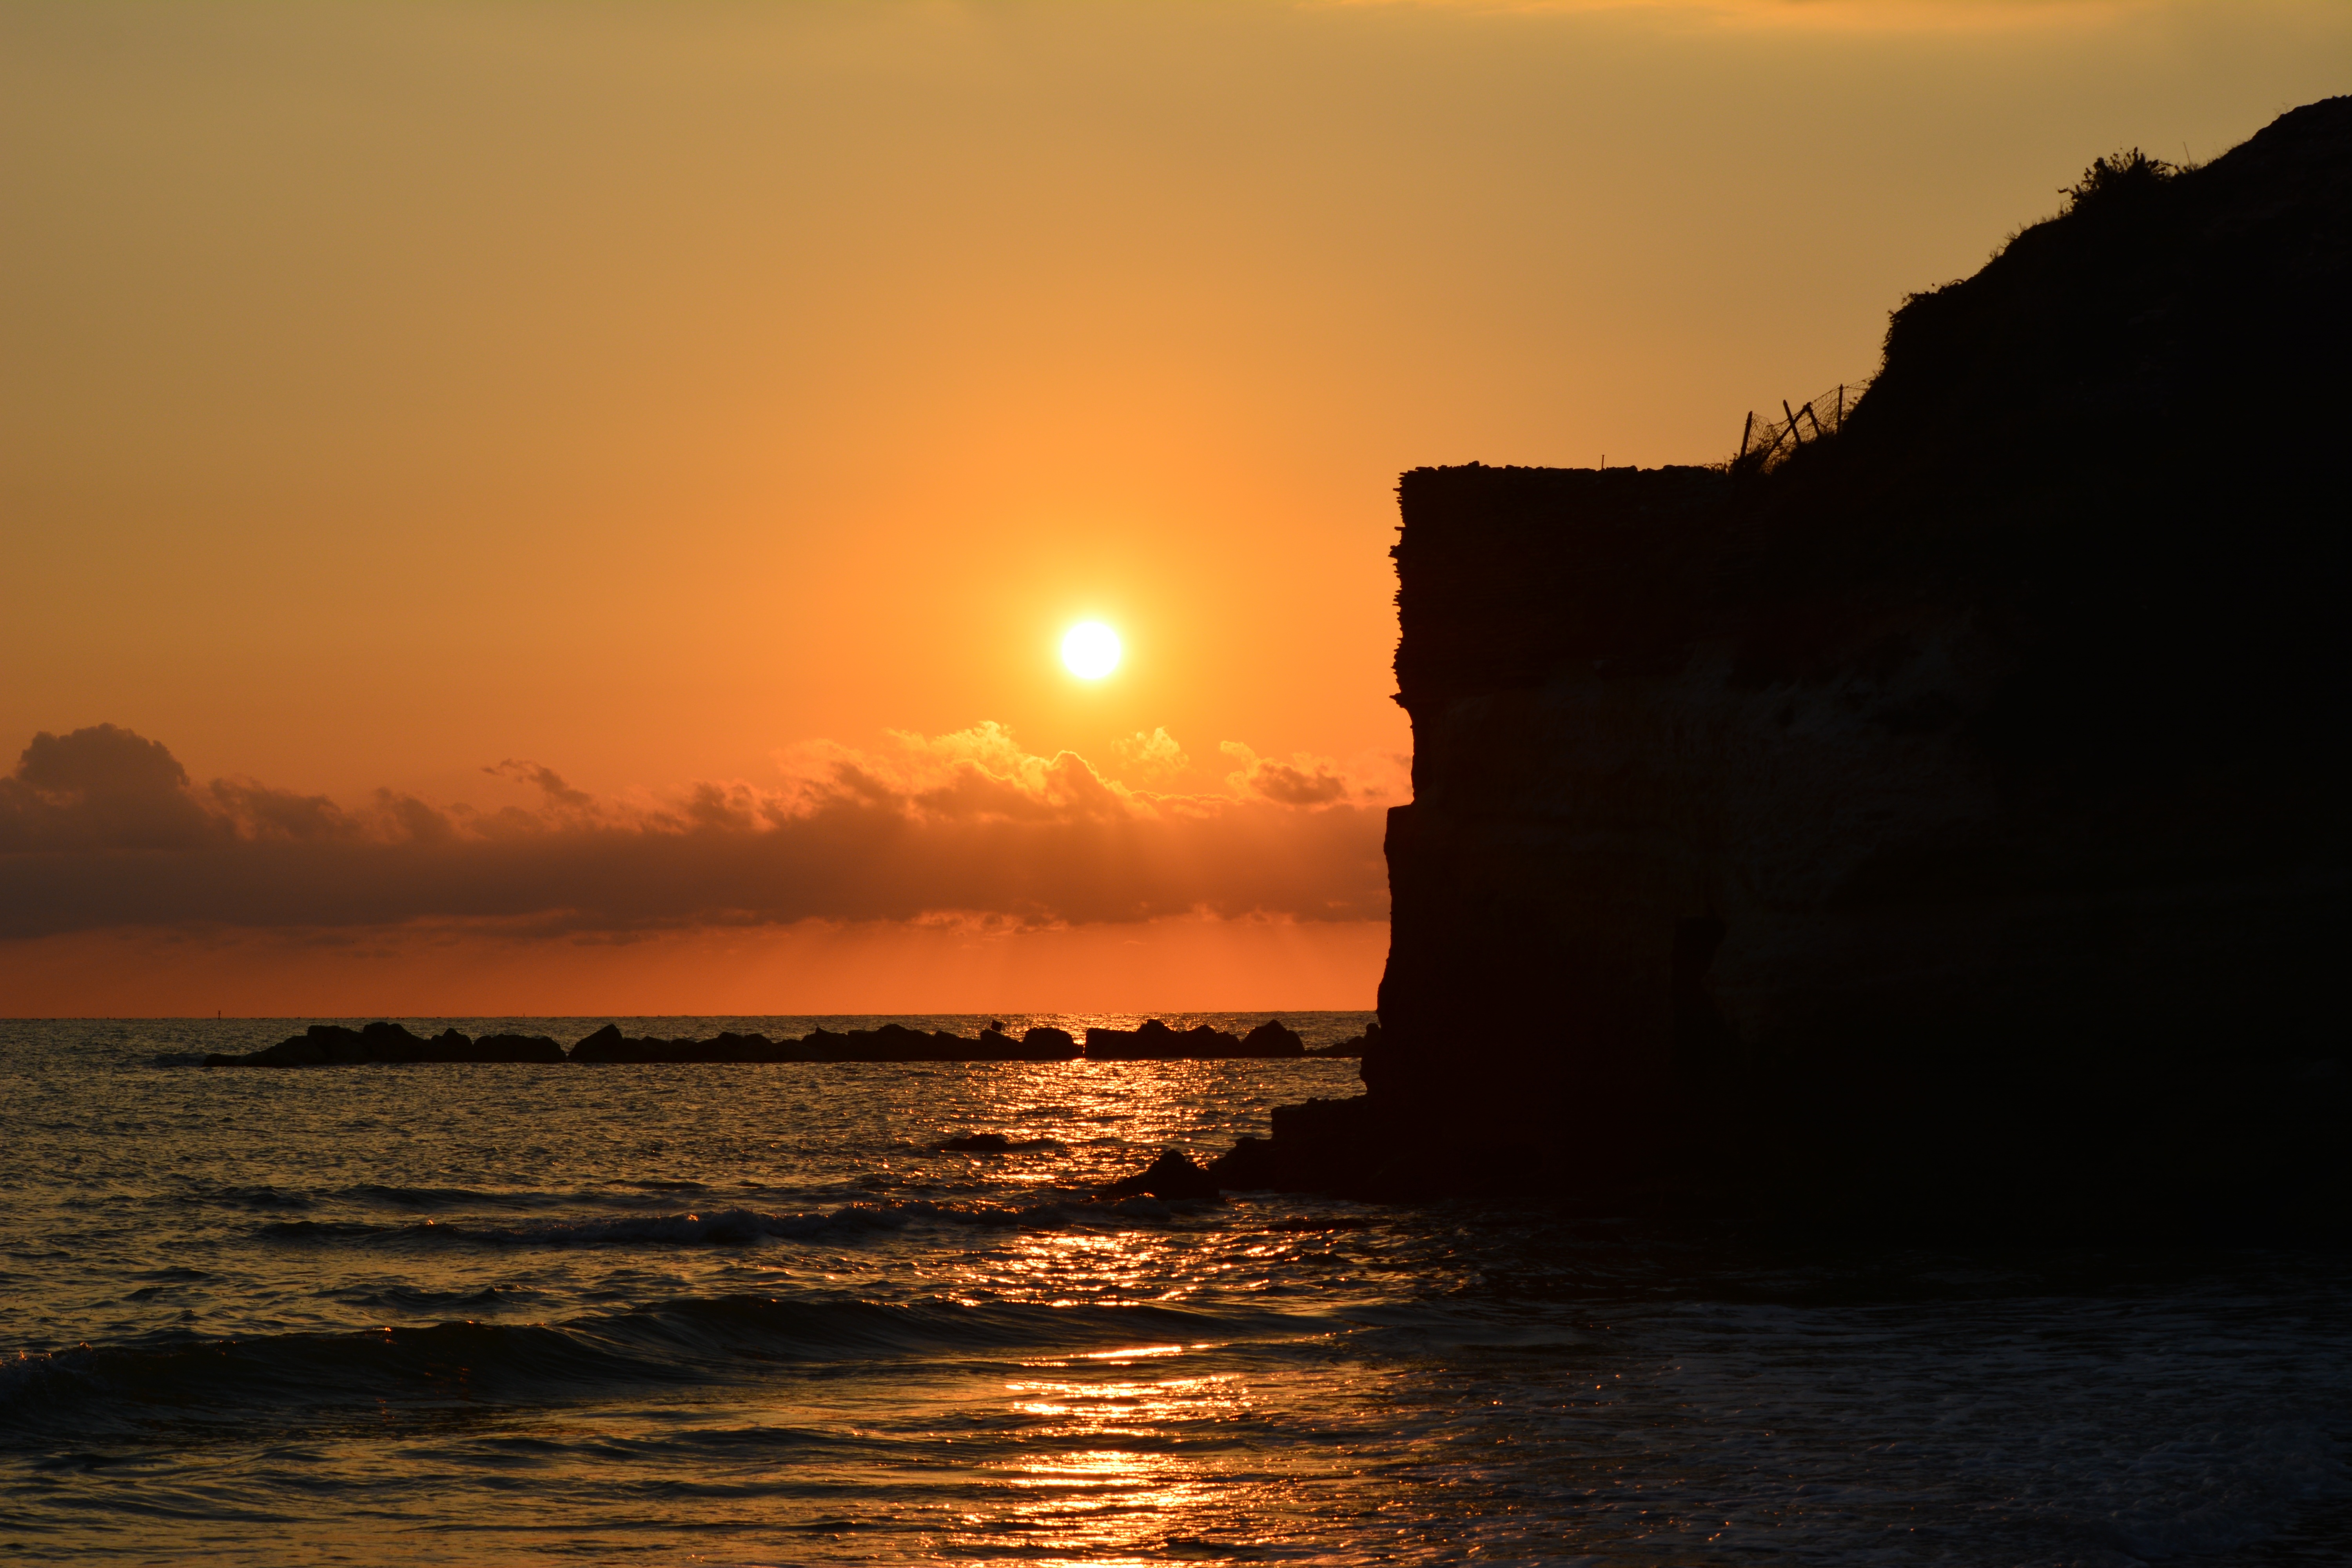
beach, sea, coast, water, rock, ocean, horizon, cloud, sun, sunrise, sunset, sunlight, morning, shore, wave, dawn, dusk, evening, bay, waves, cape, afterglow, wind wave